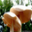
Label: mushroom